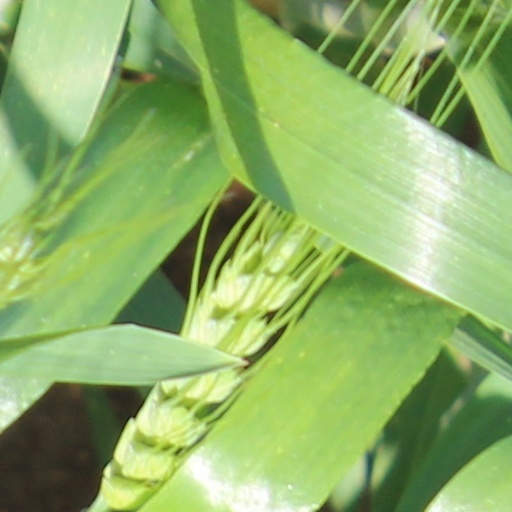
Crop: wheat